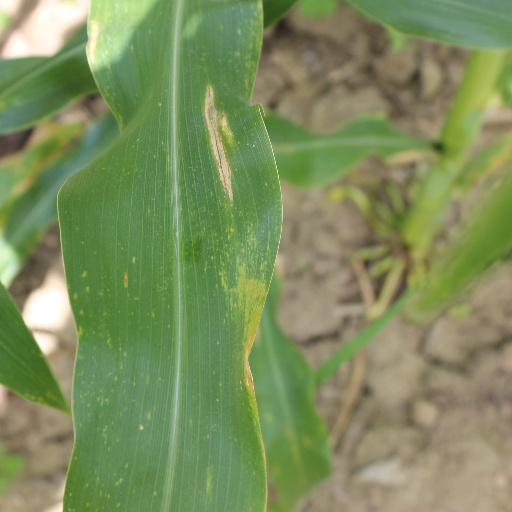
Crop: maize; corn